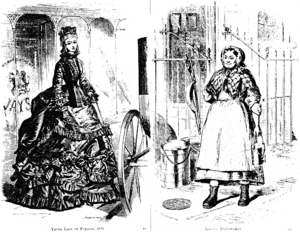
L’histoire des femmes est une branche de l'histoire consacrée à l'étude des femmes en tant que groupe social, apparue dans les années 1970 et étroitement liée aux luttes féministes. De nombreux auteurs constatent en effet l'absence d'« historicité » des études sur les femmes. Ce qu'ils analysent comme un processus de déshistoricisation est un phénomène qui tente de nier tout processus historique influençant la condition féminine et qui s'appuie pour cela sur des invariants réels et historiques. L'histoire des femmes devrait donc s'appuyer sur ce que Pierre Bourdieu appelle une « reconstitution de l'histoire du travail historique de déshistoricisation ». L'historiographie de l’histoire des femmes est, quant à elle, l’étude de la place de la femme dans l'Histoire. Les femmes y sont étudiées dans leur rapports aux hommes, à la famille, à la société, etc. ainsi que l’évolution de ces rapports.
La condition féminine dans la société victorienne constitue, pour de nombreux historiens, une illustration du paradoxe existant alors entre, d'une part, la puissance et la richesse de la nation britannique du XIXᵉ siècle et, de l'autre, la misère sociale qui prédomine dans le pays. Au cours de cette période coïncidant, du moins pendant la plus grande partie du XIXᵉ siècle, avec le règne de la Reine Victoria, le statut de la femme s'est compliqué du fait d'une conception à la fois singulière et très répandue de ce que devait être l'« idéal féminin ».
George Gissing /ˌdʒɔːdʒ ˈɡɪ.sɪŋ/ est un écrivain britannique, né le 22 novembre 1857 à Wakefield et mort le 28 décembre 1903 à Ispoure.